Zadel Barnes Gustafson

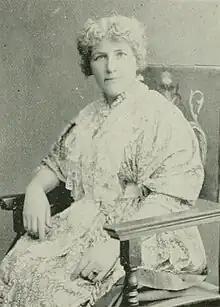
Zadel Barnes Gustafson, c. 1891

Zadel Barnes was born in Middletown, Connecticut. She was the daughter of Duane Barnes and Cynthia Turner. Early in her life, she began writing verses, stories and sketches. A paper by her in favor of the abolition of capital punishment attracted general attention.